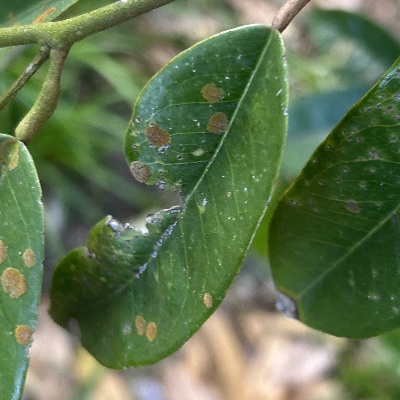
Label: Leaf_Algal